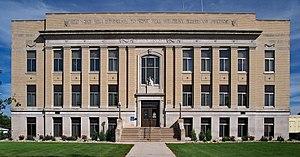
La ville de Breckenridge est le siège du comté de Wilkin, dans l’État du Minnesota, aux États-Unis. Sa population s’élevait à 3 386 habitants lors du recensement de 2010, estimée à 3 199 habitants en 2018.